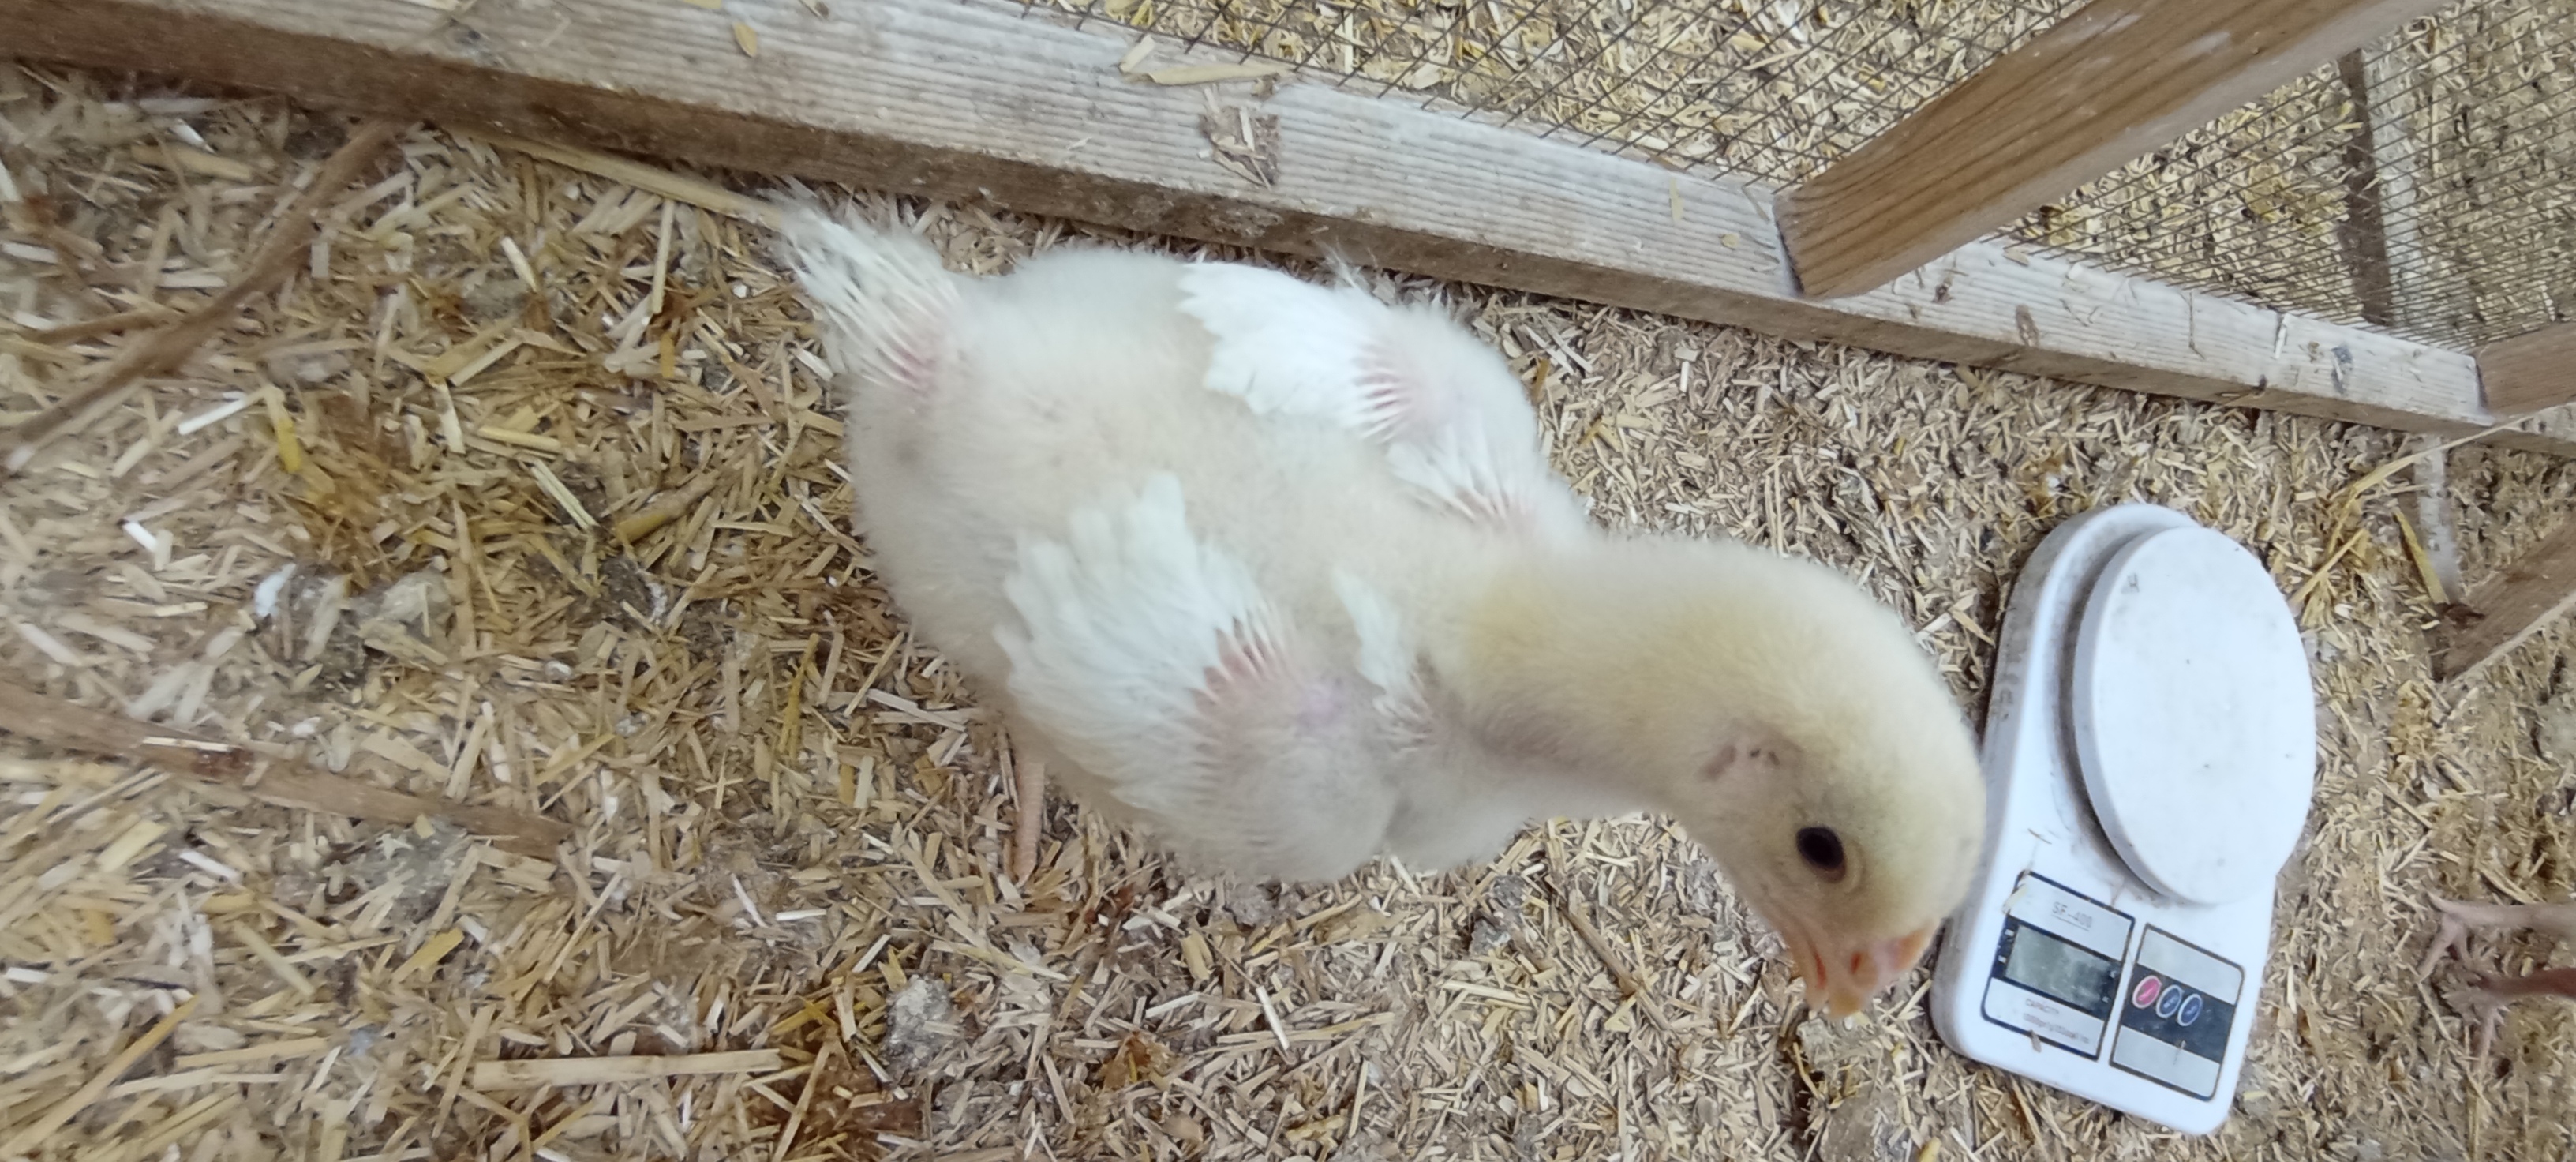
Weight: 450 g